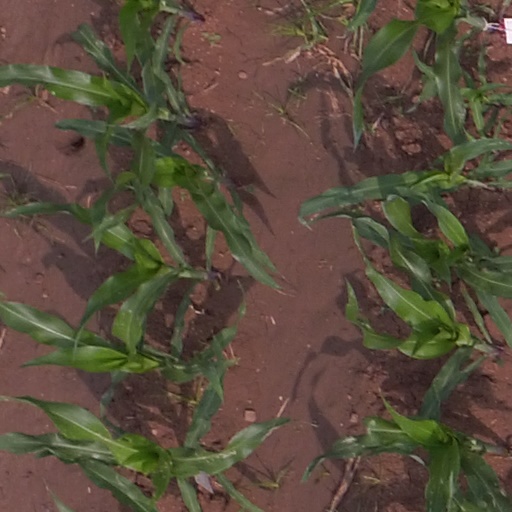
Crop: maize; corn